Frederick W. Schumacher mansion

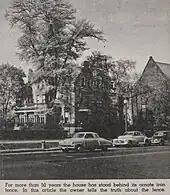
The house in 1950

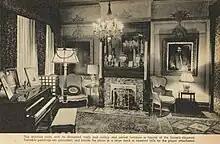
The mansion's music room, 1950

The Frederick W. Schumacher house was located at the corner of Broad Street and Hamilton Park, and had a side entrance on Garfield Avenue. It was surrounded by tall old maple trees. The home, described as "massive" and "castle-like", was considered a Columbus landmark by 1950.